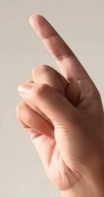
ASL sign: Z